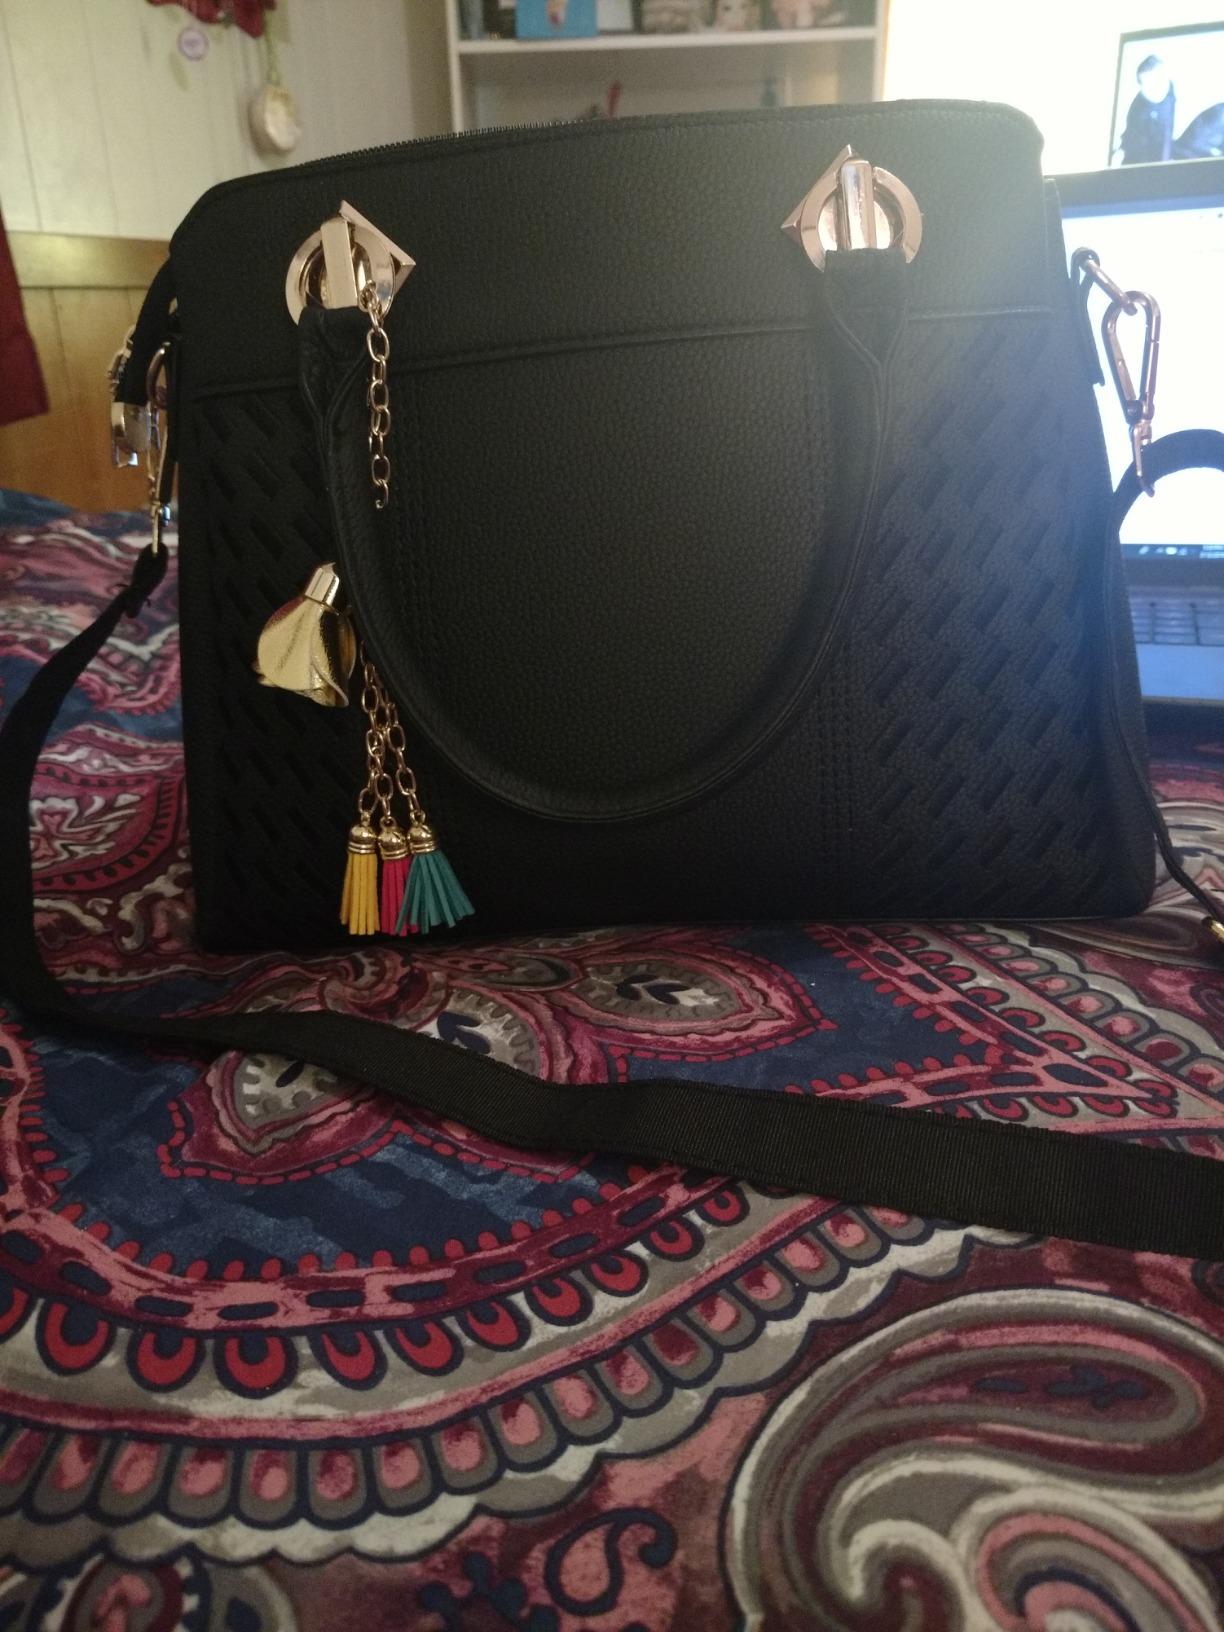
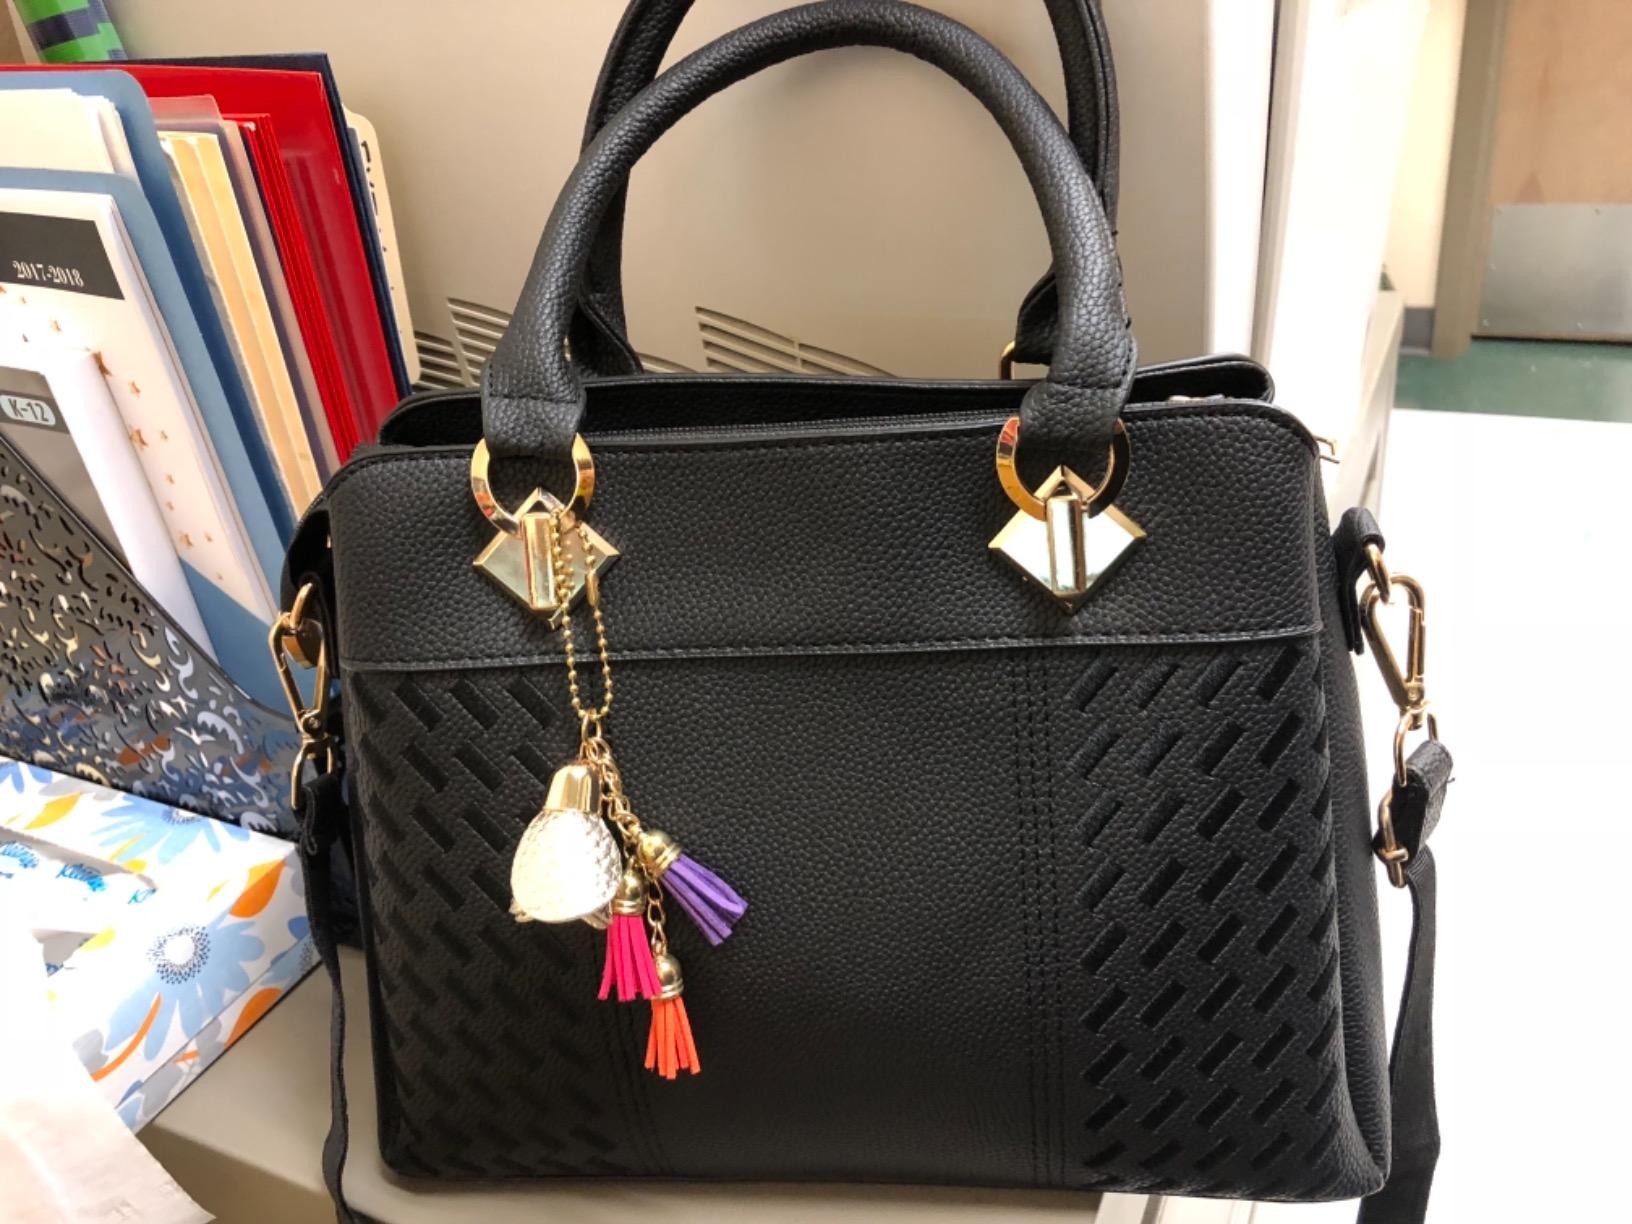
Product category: accessories_handbag
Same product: yes